Manufactured Landscapes

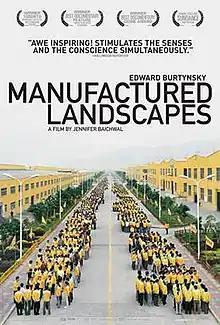

Manufactured Landscapes is a 2006 Canadian documentary film about the industrial landscape photography of Edward Burtynsky. It was directed by Jennifer Baichwal and is distributed by Zeitgeist Films. It was the first of three documentary collaborations between Baichwall and Burtynsky, followed by "Watermark" in 2013 and "" in 2018.